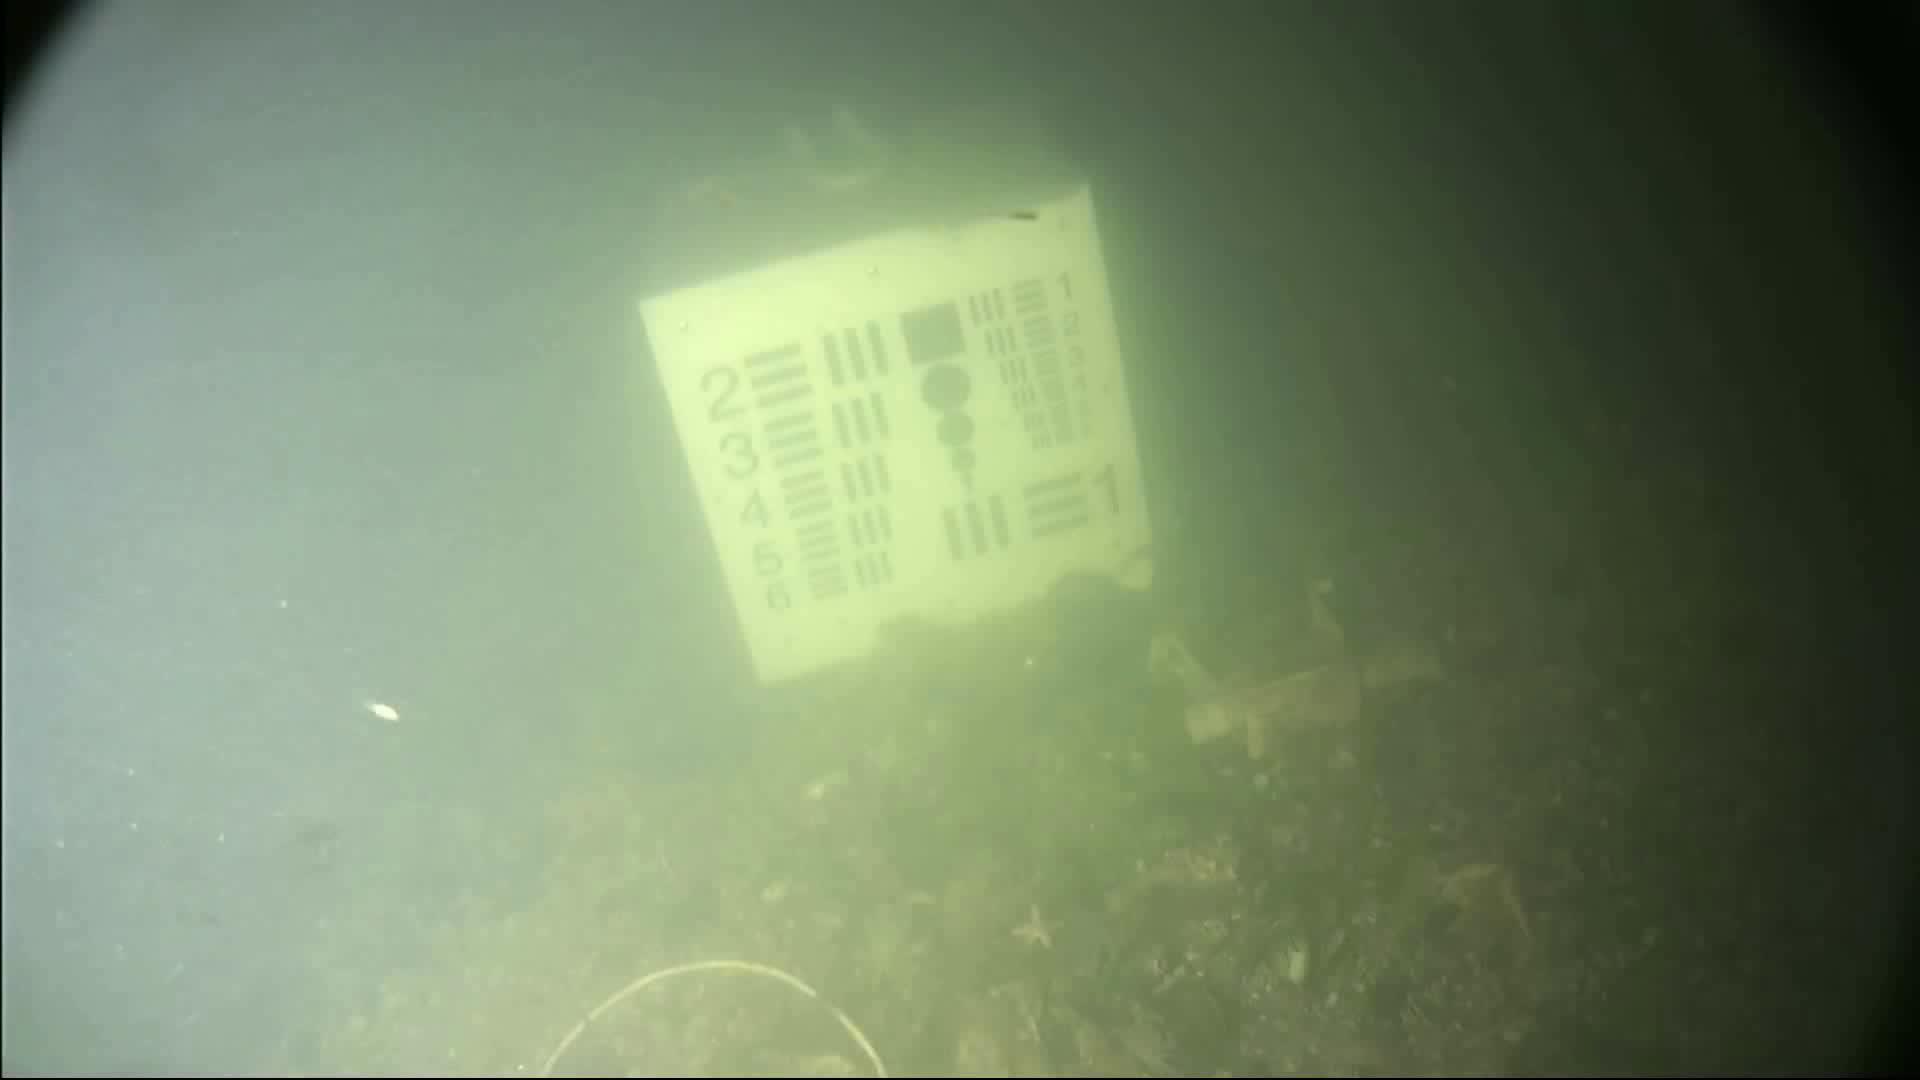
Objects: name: starfish
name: crab